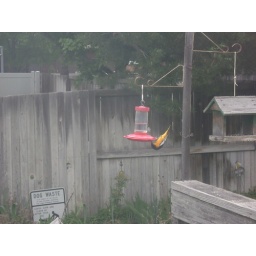
Bright yellow bird in our backyard